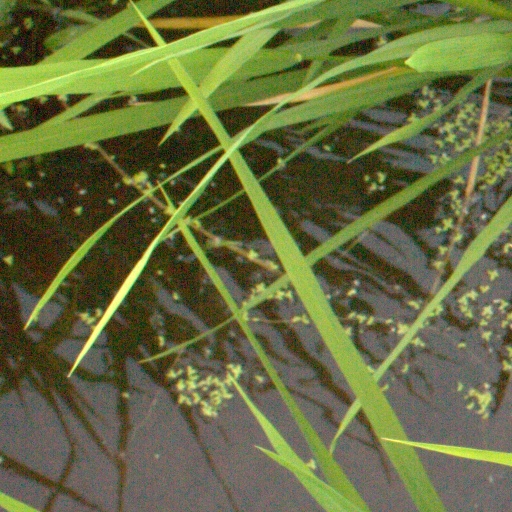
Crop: rice